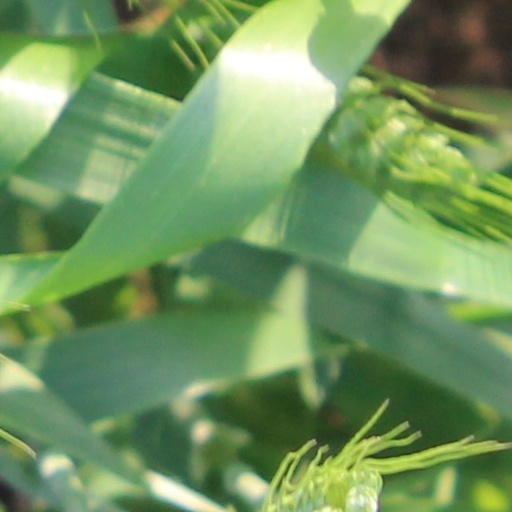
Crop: wheat